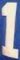
Number: 1